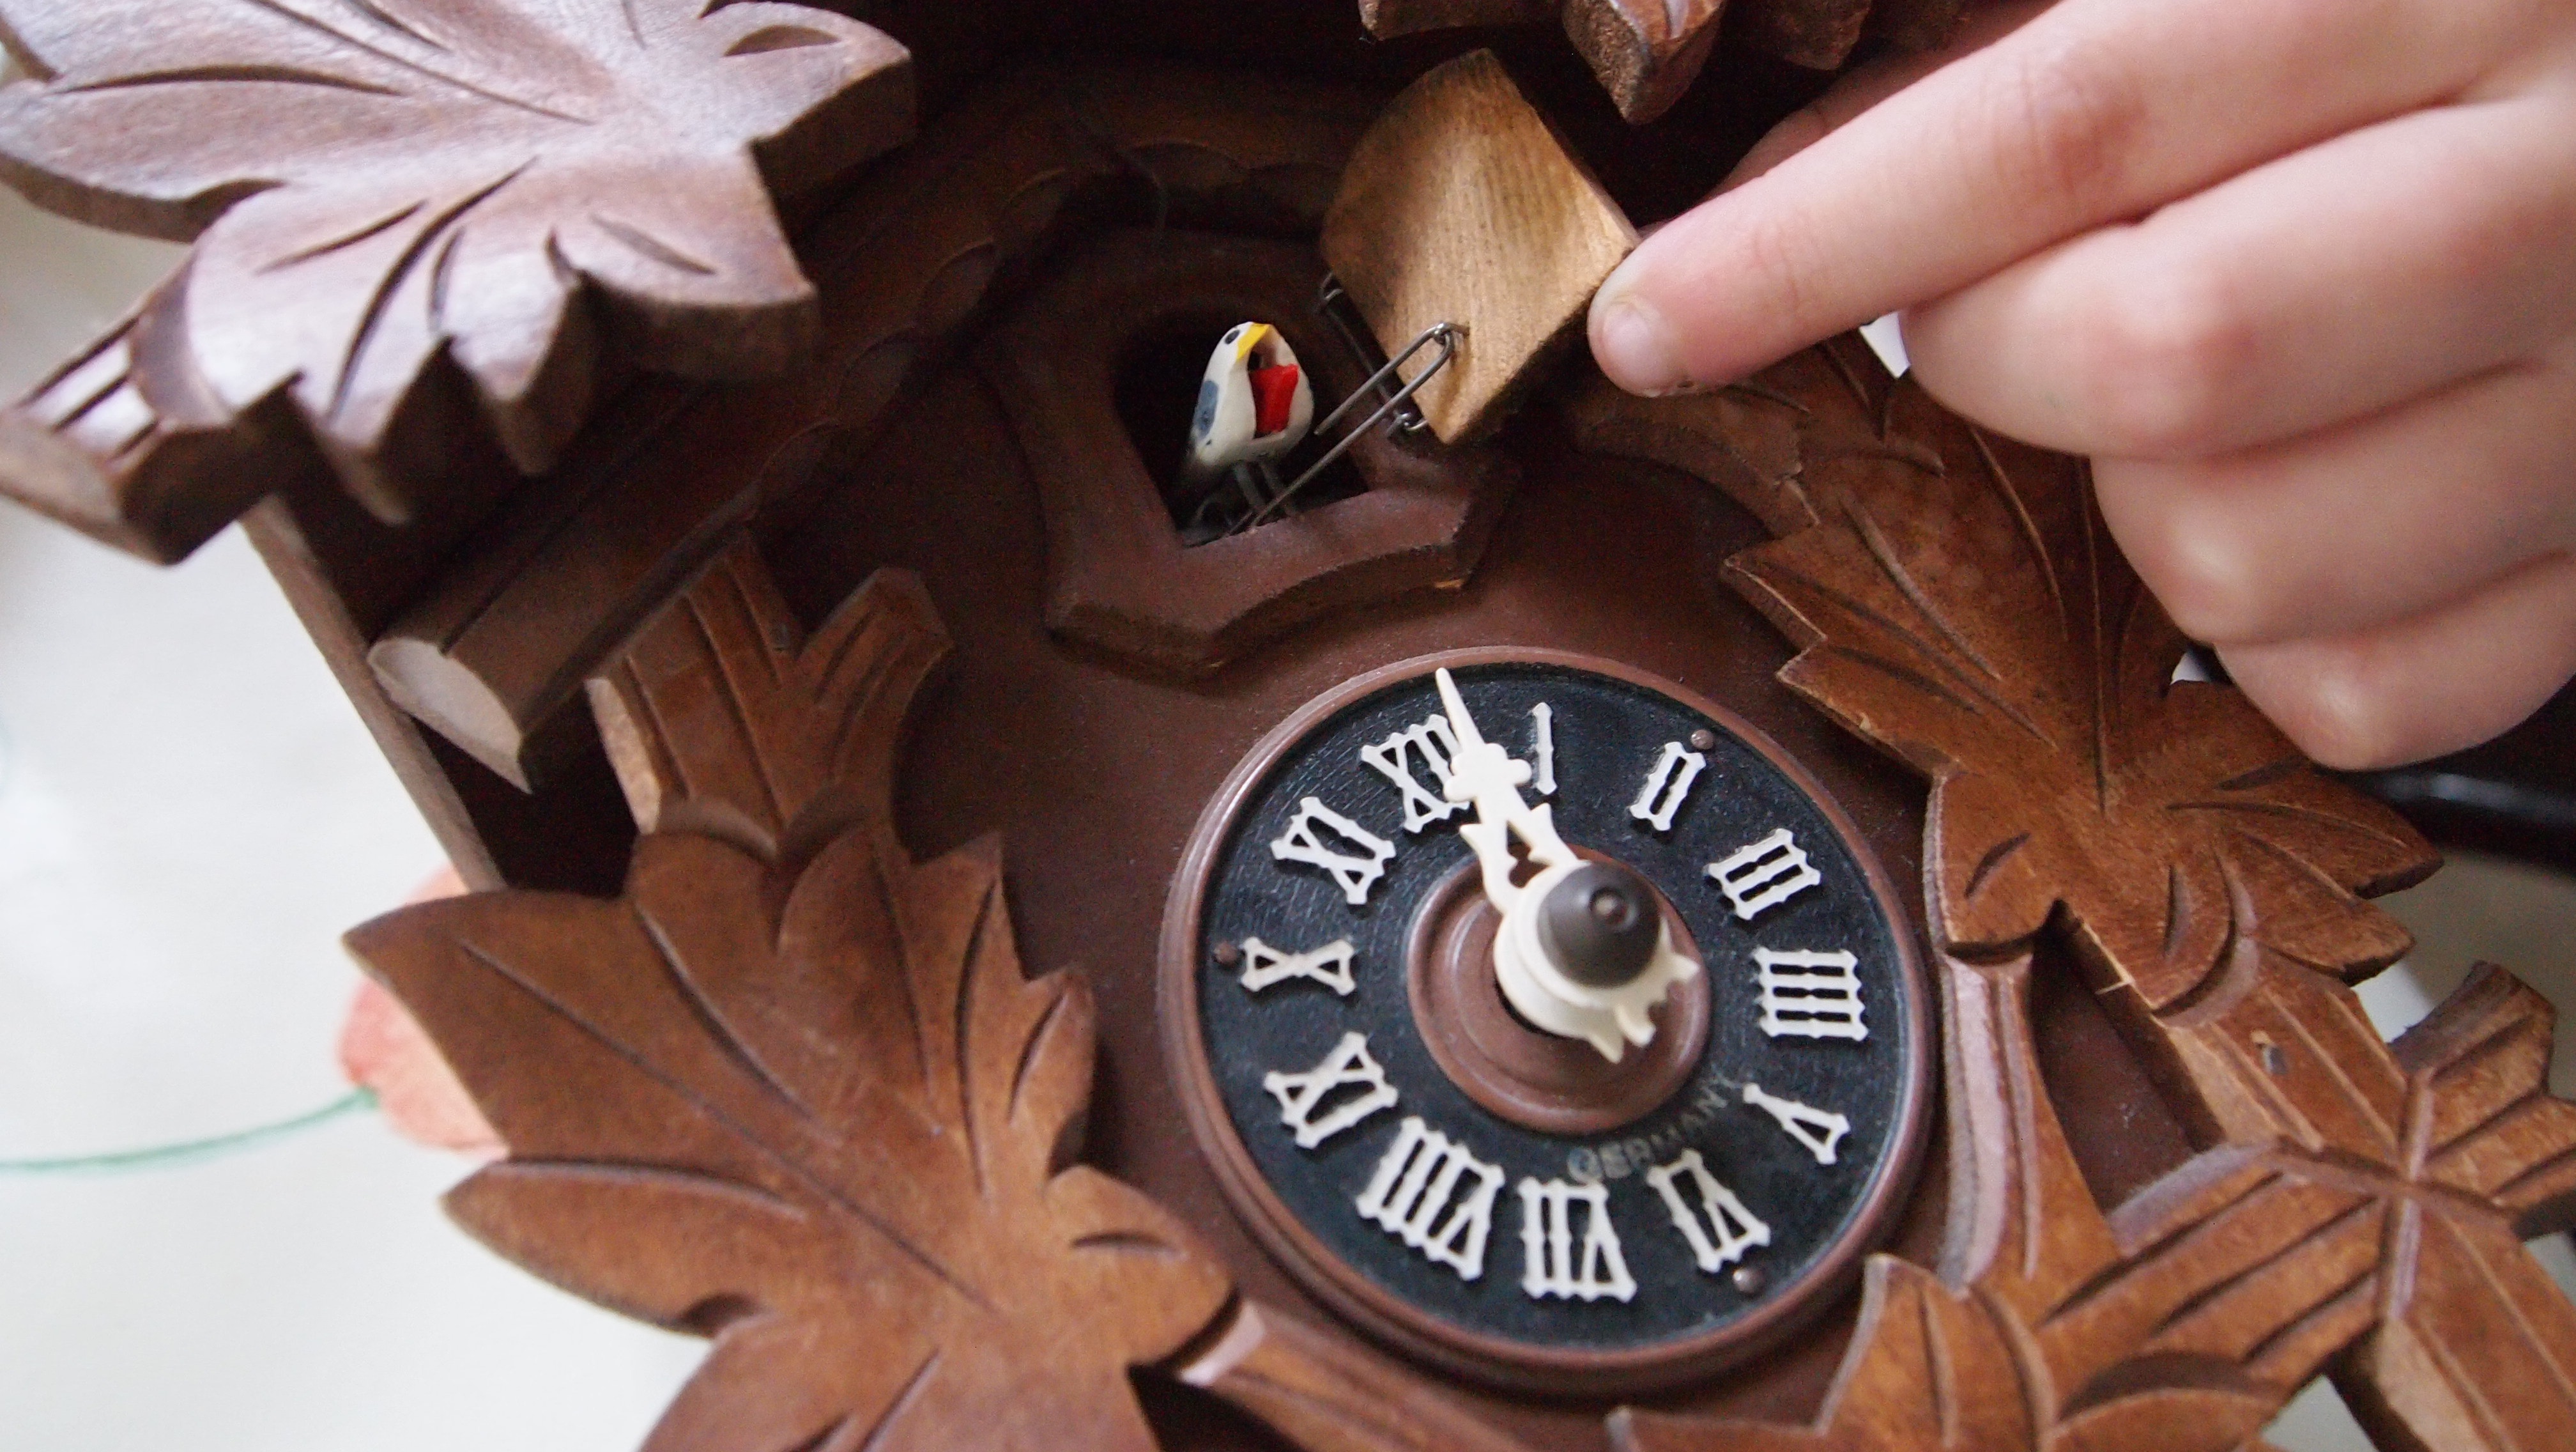
hand, wood, vintage, retro, clock, time, food, dessert, door, minute, design, classic, carving, clocks, curious, old clock, cuckoo, hours, flavor, on time, pointers, clog, cuckoo clock, too late